Howard Avenue Historic District

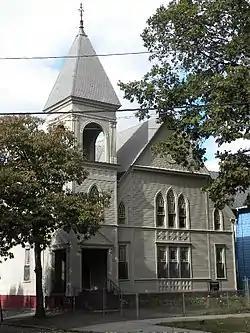
Howard Avenue Methodist Church, now New Light Holy Church (1875-1890), 198 Howard Ave., Luzerne I. Thomas, architect.

The Howard Avenue Historic District is a historic district in The Hill neighborhood of the city of New Haven, Connecticut. Extending along Howard Avenue between Minor Street and Interstate 95, it contains an unusually high concentration of well-preserved late 19th-century middle class vernacular architecture, reflecting the area's growth at that time. It was listed on the National Register of Historic Places in 1985.